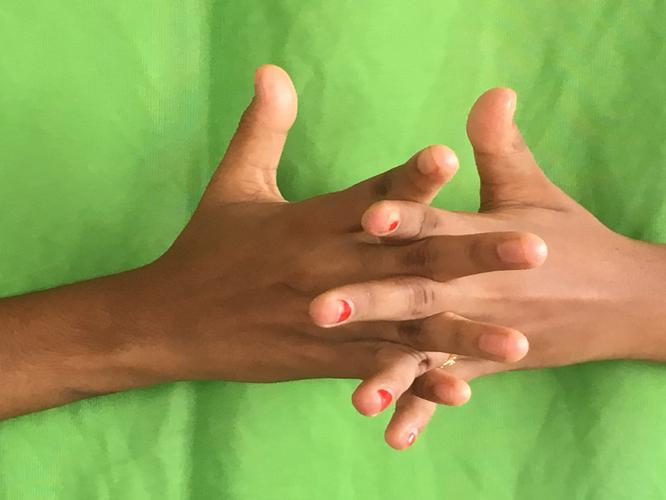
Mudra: Karkatta
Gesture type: double_hand